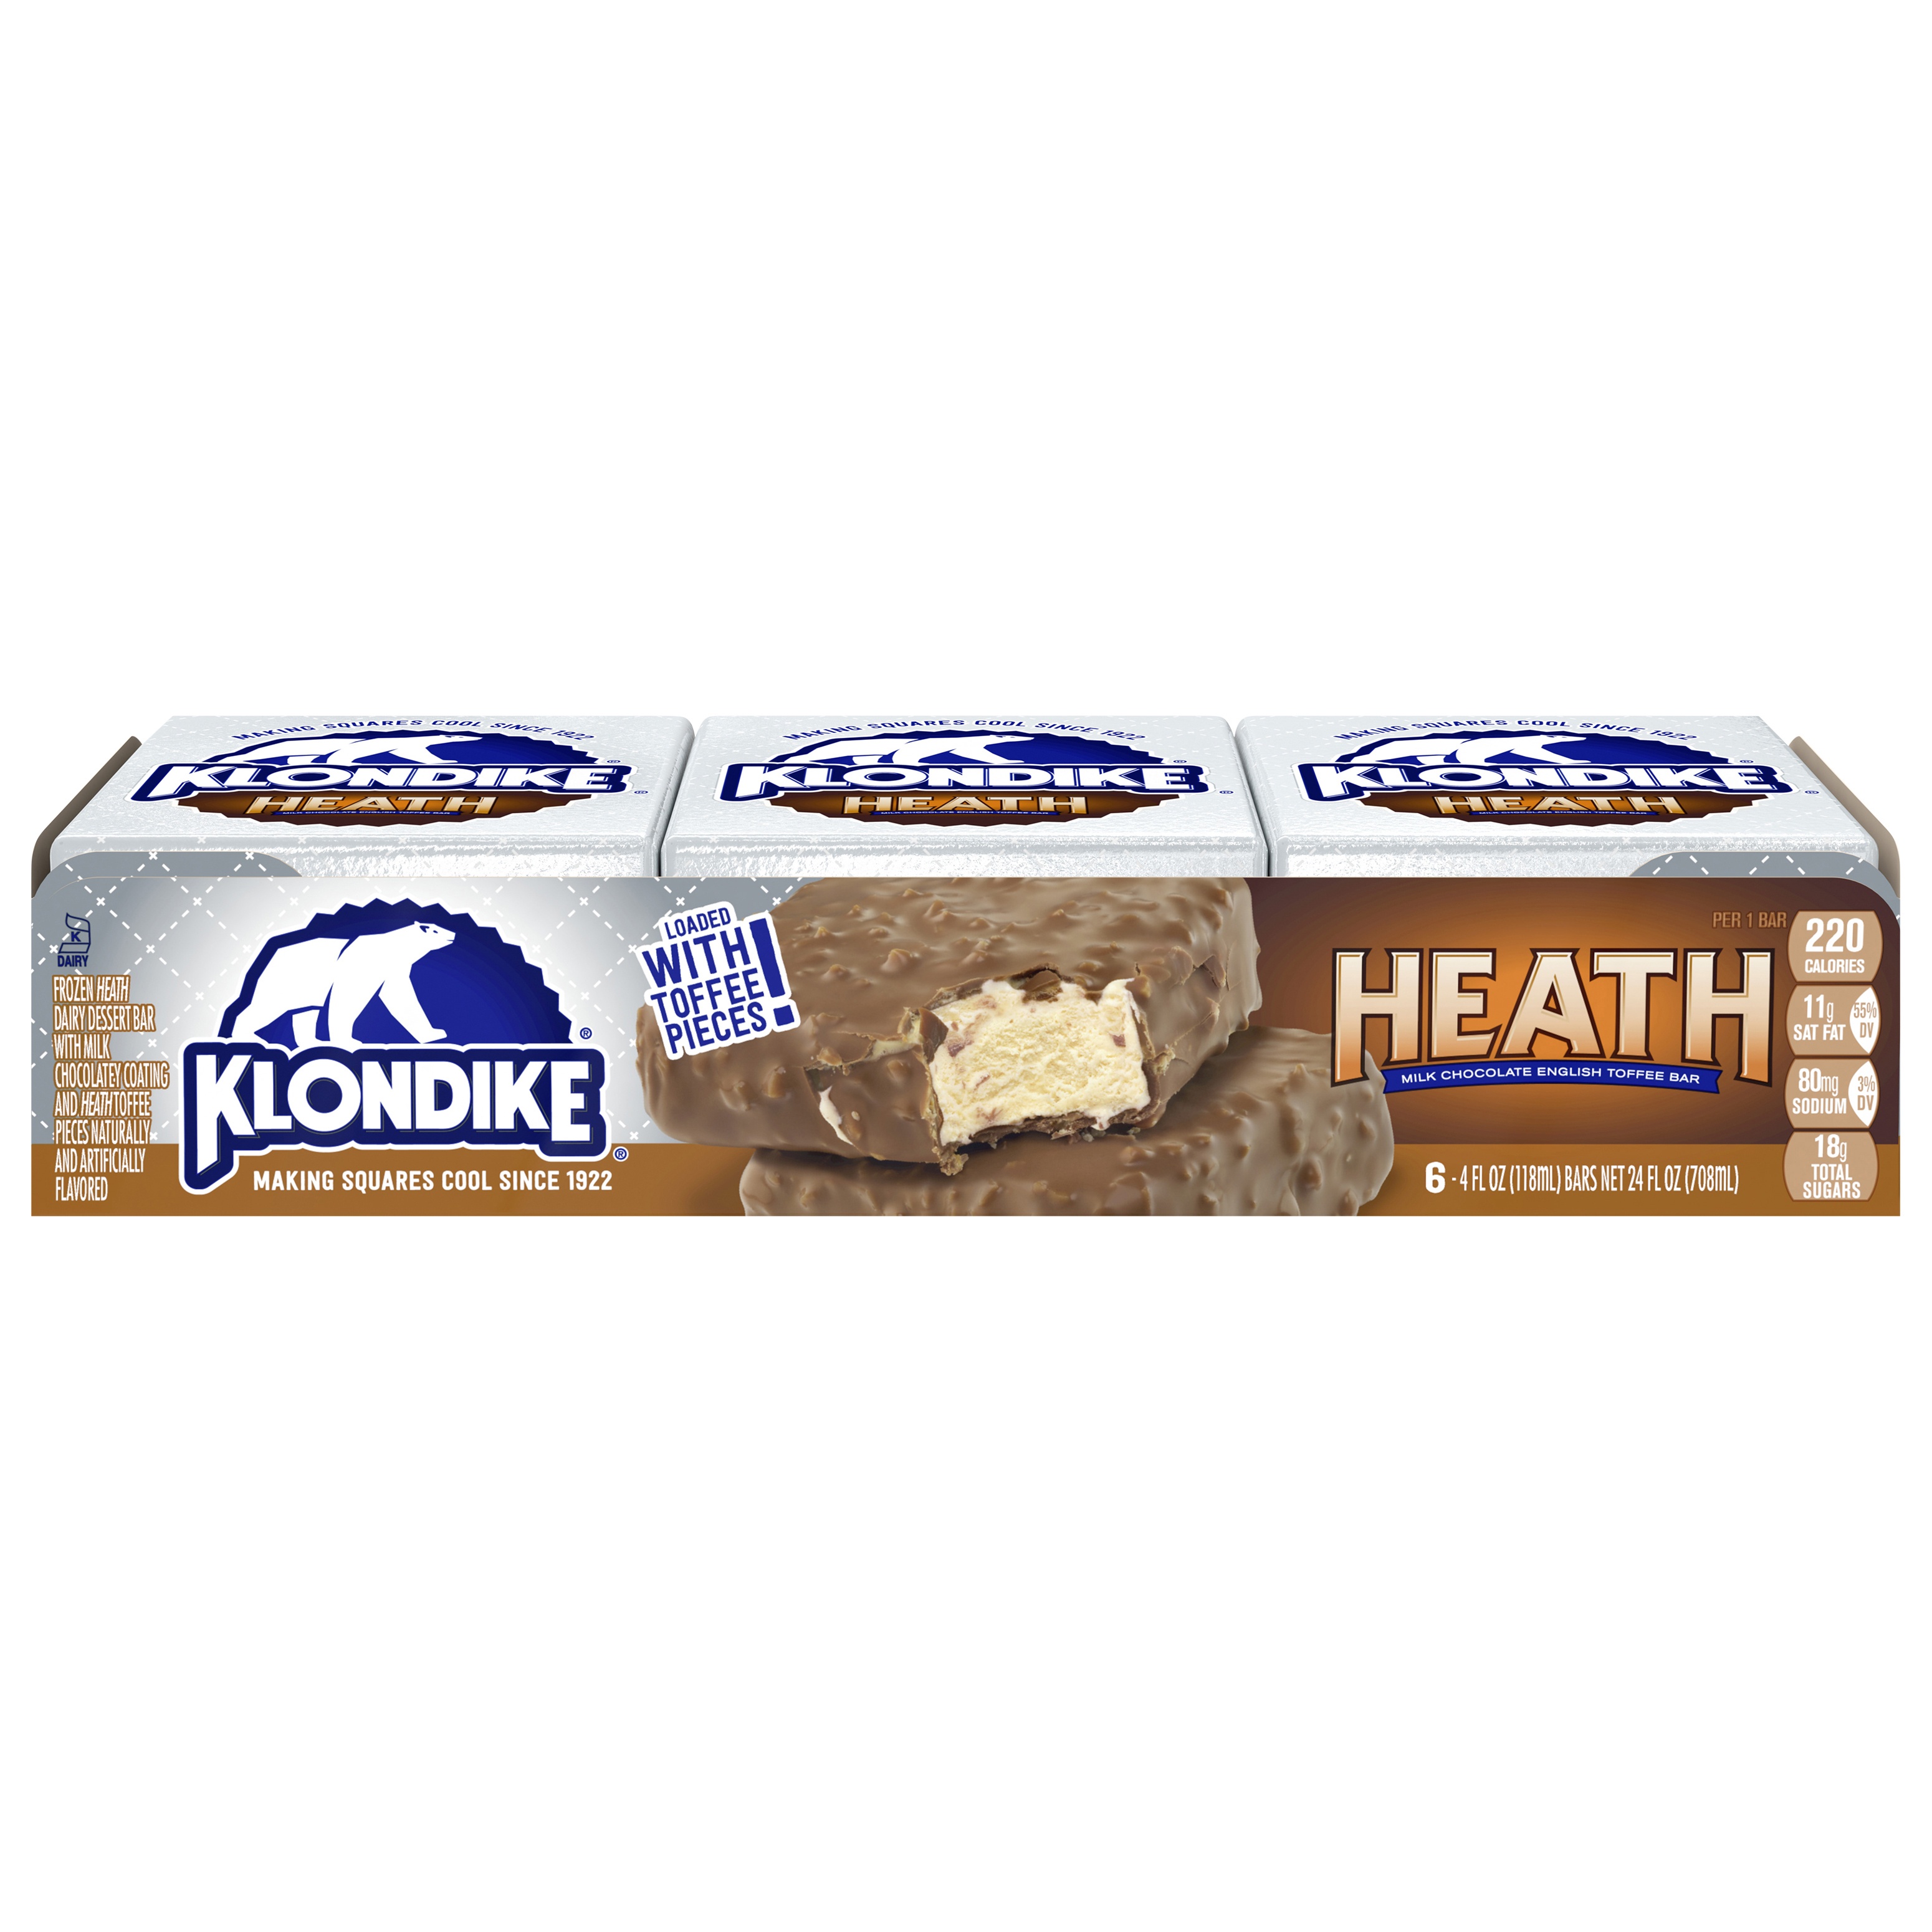
Klondike Heath Frozen Dairy Dessert Bar
Klondike Heath Bars are a toffee-flavored frozen dessert, inspired by the classic Heath Bar - creamy Heath bar-flavor coated in a thick, fudgy coating with Heath toffee pieces. This delicious, simple dessert bar will be your taste buds' best bud. One bite is enough to take you to dessert heaven. You know it's a Klondike frozen treat when you open that silver foil and hear the "crack" as you bite into its chocolatey shell, which holds in all of that delicious, creamy goodness. You can enjoy the wonders of a Klondike frozen treat anytime and anywhere, without using a spoon or bowl. Take the time to treat yourself. We know that life isn't always as easy as it should be, so reward yourself for doing that thing you just did. Klondike supports you! You can enjoy a Klondike Frozen treat as a special reward or as a snack to help you relax. Ice cream lovers will love this: Klondike frozen treats in 14 flavors of frozen snack bars for unlimited deliciousness. We also have your favorite snack-food flavors such as Oreo frozen dessert bars. All our treats are coated in a rich chocolatey shell and made with high-quality ingredients. Klondike Frozen Dessert Bars are certified as a Kosher frozen dairy dessert product by KOF-K Kosher Supervision, one of the world's leading certification and supervision agencies.
Brand: Unilever
Category: Food, Beverages & Tobacco > Food Items > Frozen Desserts & Novelties > Ice Cream Novelties